Standard Telephones and Cables

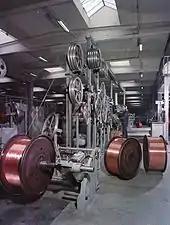
Manufacturing at STC's Oslo, Norway-facility in 1965

The 1950s were characterised by the establishment of television broadcasting. Technical milestones were numerous and were crowned by the coverage of Queen Elizabeth II's Coronation in 1953. The steady spread of TV transmission and availability over Britain very often used STC technology and equipment.